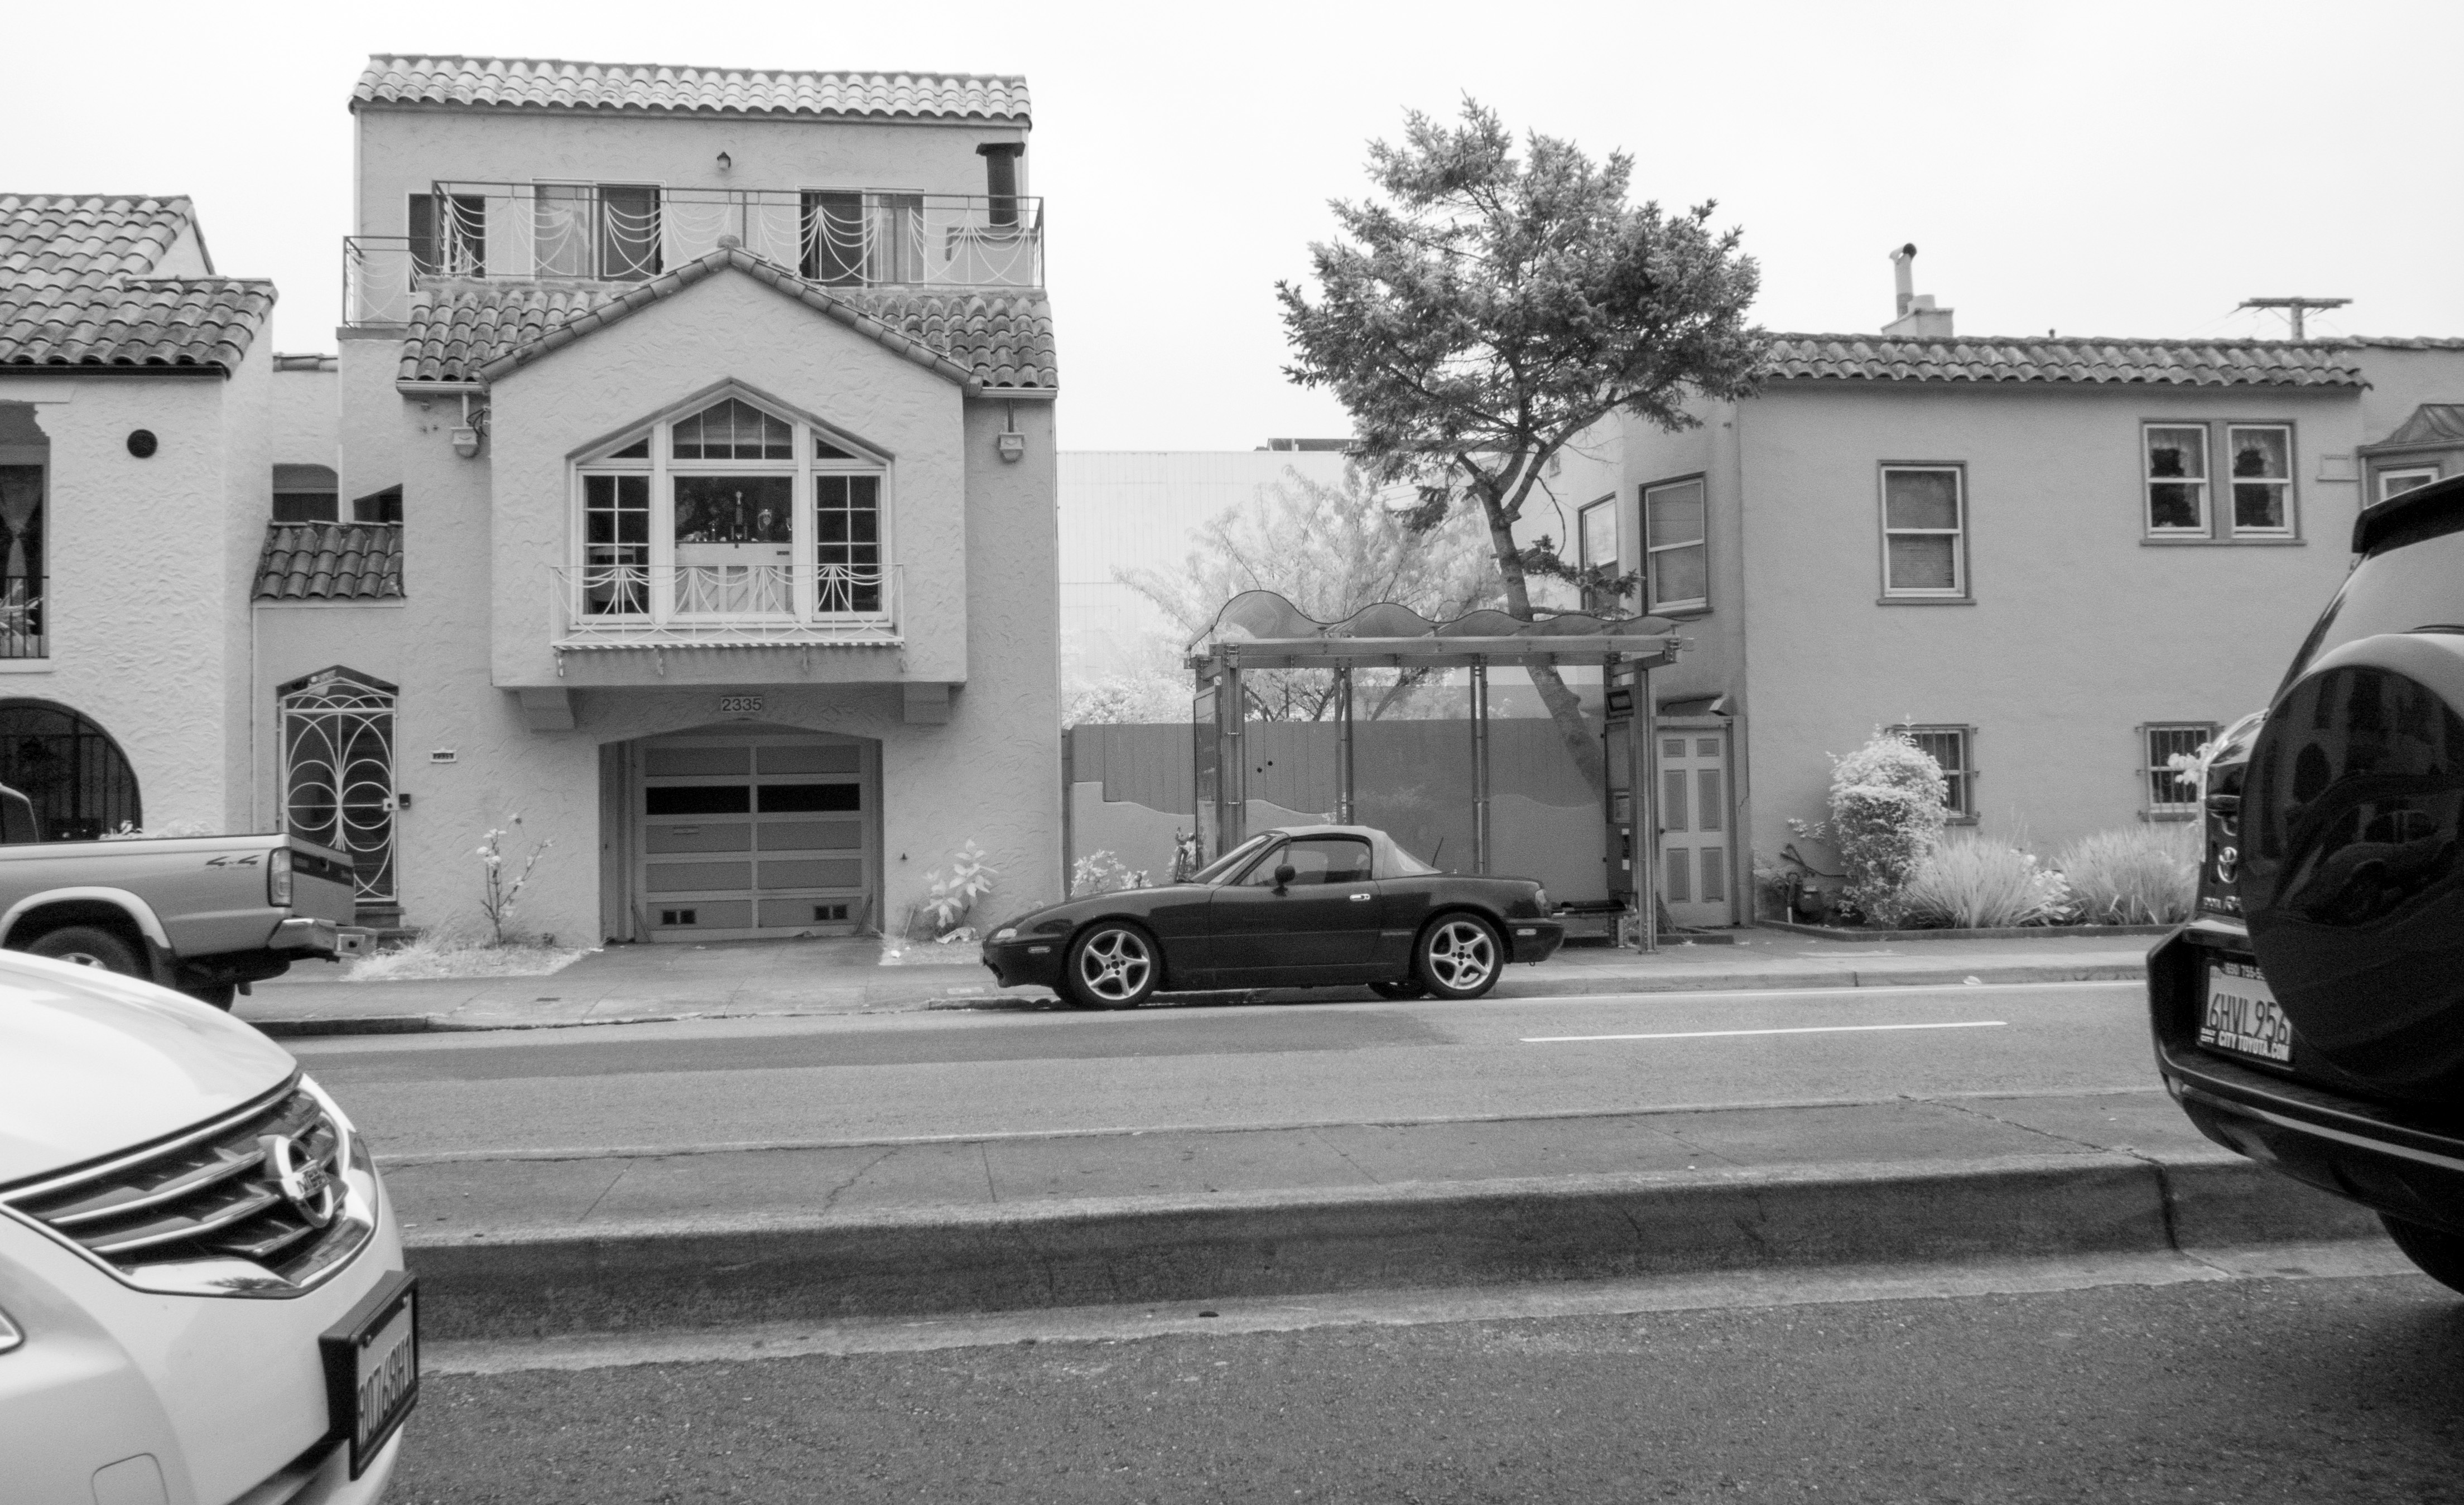
black and white, sunset, road, white, street, parking, vehicle, black, monochrome, lane, na, bw, sanfrancisco, infrastructure, miata, mx5, bayarea, monochrome photography